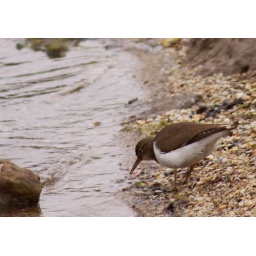
Wandering along the road in the water near Peryac-de-Mer / Der spazierte nahe Peyriac bei der Strasse im Wasser herum.